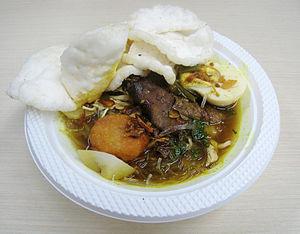
Dans la cuisine indonésienne, le soto, sroto, tauto, ou coto, est une soupe traditionnelle à base de bouillon, de viande et de légumes. Les nombreuses soupes traditionnelles du pays sont dénommées soto, tandis que les soupes d'influences étrangères et occidentales sont appelées sop.